C23 tragedy

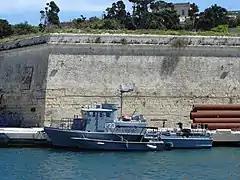
The patrol boat "P23" (ex-"C23") moored off Msida Bastion in 2006

The "C23" tragedy refers to an incident where the "Swift"-class patrol boat "C23" of the Maritime Squadron of the Armed Forces of Malta (AFM) was severely damaged in an explosion while dumping illegal fireworks off Qala in Gozo, Malta, on 7 September 1984. Seven people – five soldiers and two policemen – were killed, and the only survivor of the incident was severely injured.